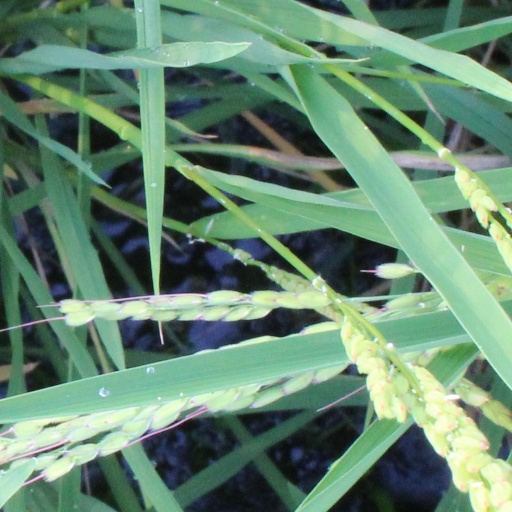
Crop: rice